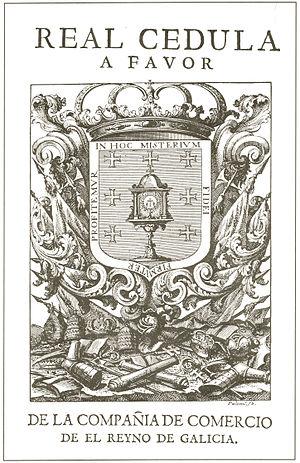
Le royaume de Galice a été une entité politique du sud-ouest de l'Europe et du nord-ouest de la péninsule Ibérique.